Order of Orange-Nassau

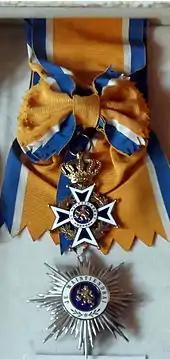
Star and riband of a Knight's Grand Cross

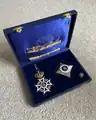
Cased Grand Officer set

The Order of Orange-Nassau has two divisions, civil and military, the former denoted by a wreath of laurel on the badges, and the latter by crossed swords on both the badges and the stars.